Beasts Clawing at Straws

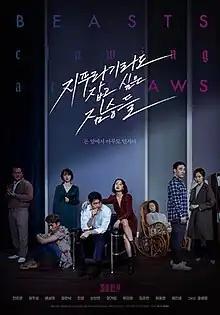
Official release poster

Beasts Clawing at Straws (Japanese: 藁にもすがる獣たち "Wara ni mo sugaru kemonotachi") is a 2020 South Korean neo-noir black comedy crime thriller film written and directed by Kim Yong-hoon as his debut feature film. Based on the 2011 Japanese novel of the same name by Keisuke Sone, it features an ensemble cast led by Jeon Do-yeon and Jung Woo-sung. It was released on February 19, 2020.